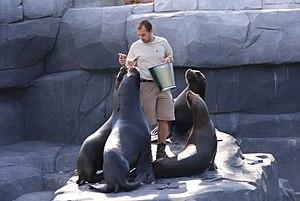
Le parc zoologique de Paris, anciennement parc zoologique du bois de Vincennes et couramment appelé zoo de Vincennes, est un parc zoologique français du Muséum national d'histoire naturelle, situé dans le 12ᵉ arrondissement de Paris, où il couvre une superficie de 14,5 hectares dans l'ouest du bois de Vincennes. Conçu en 1934, en complément de la ménagerie du Jardin des plantes, ce zoo a pour vocation l'observation du comportement animal en captivité et la reproduction d'espèces menacées dans leur milieu d'origine.